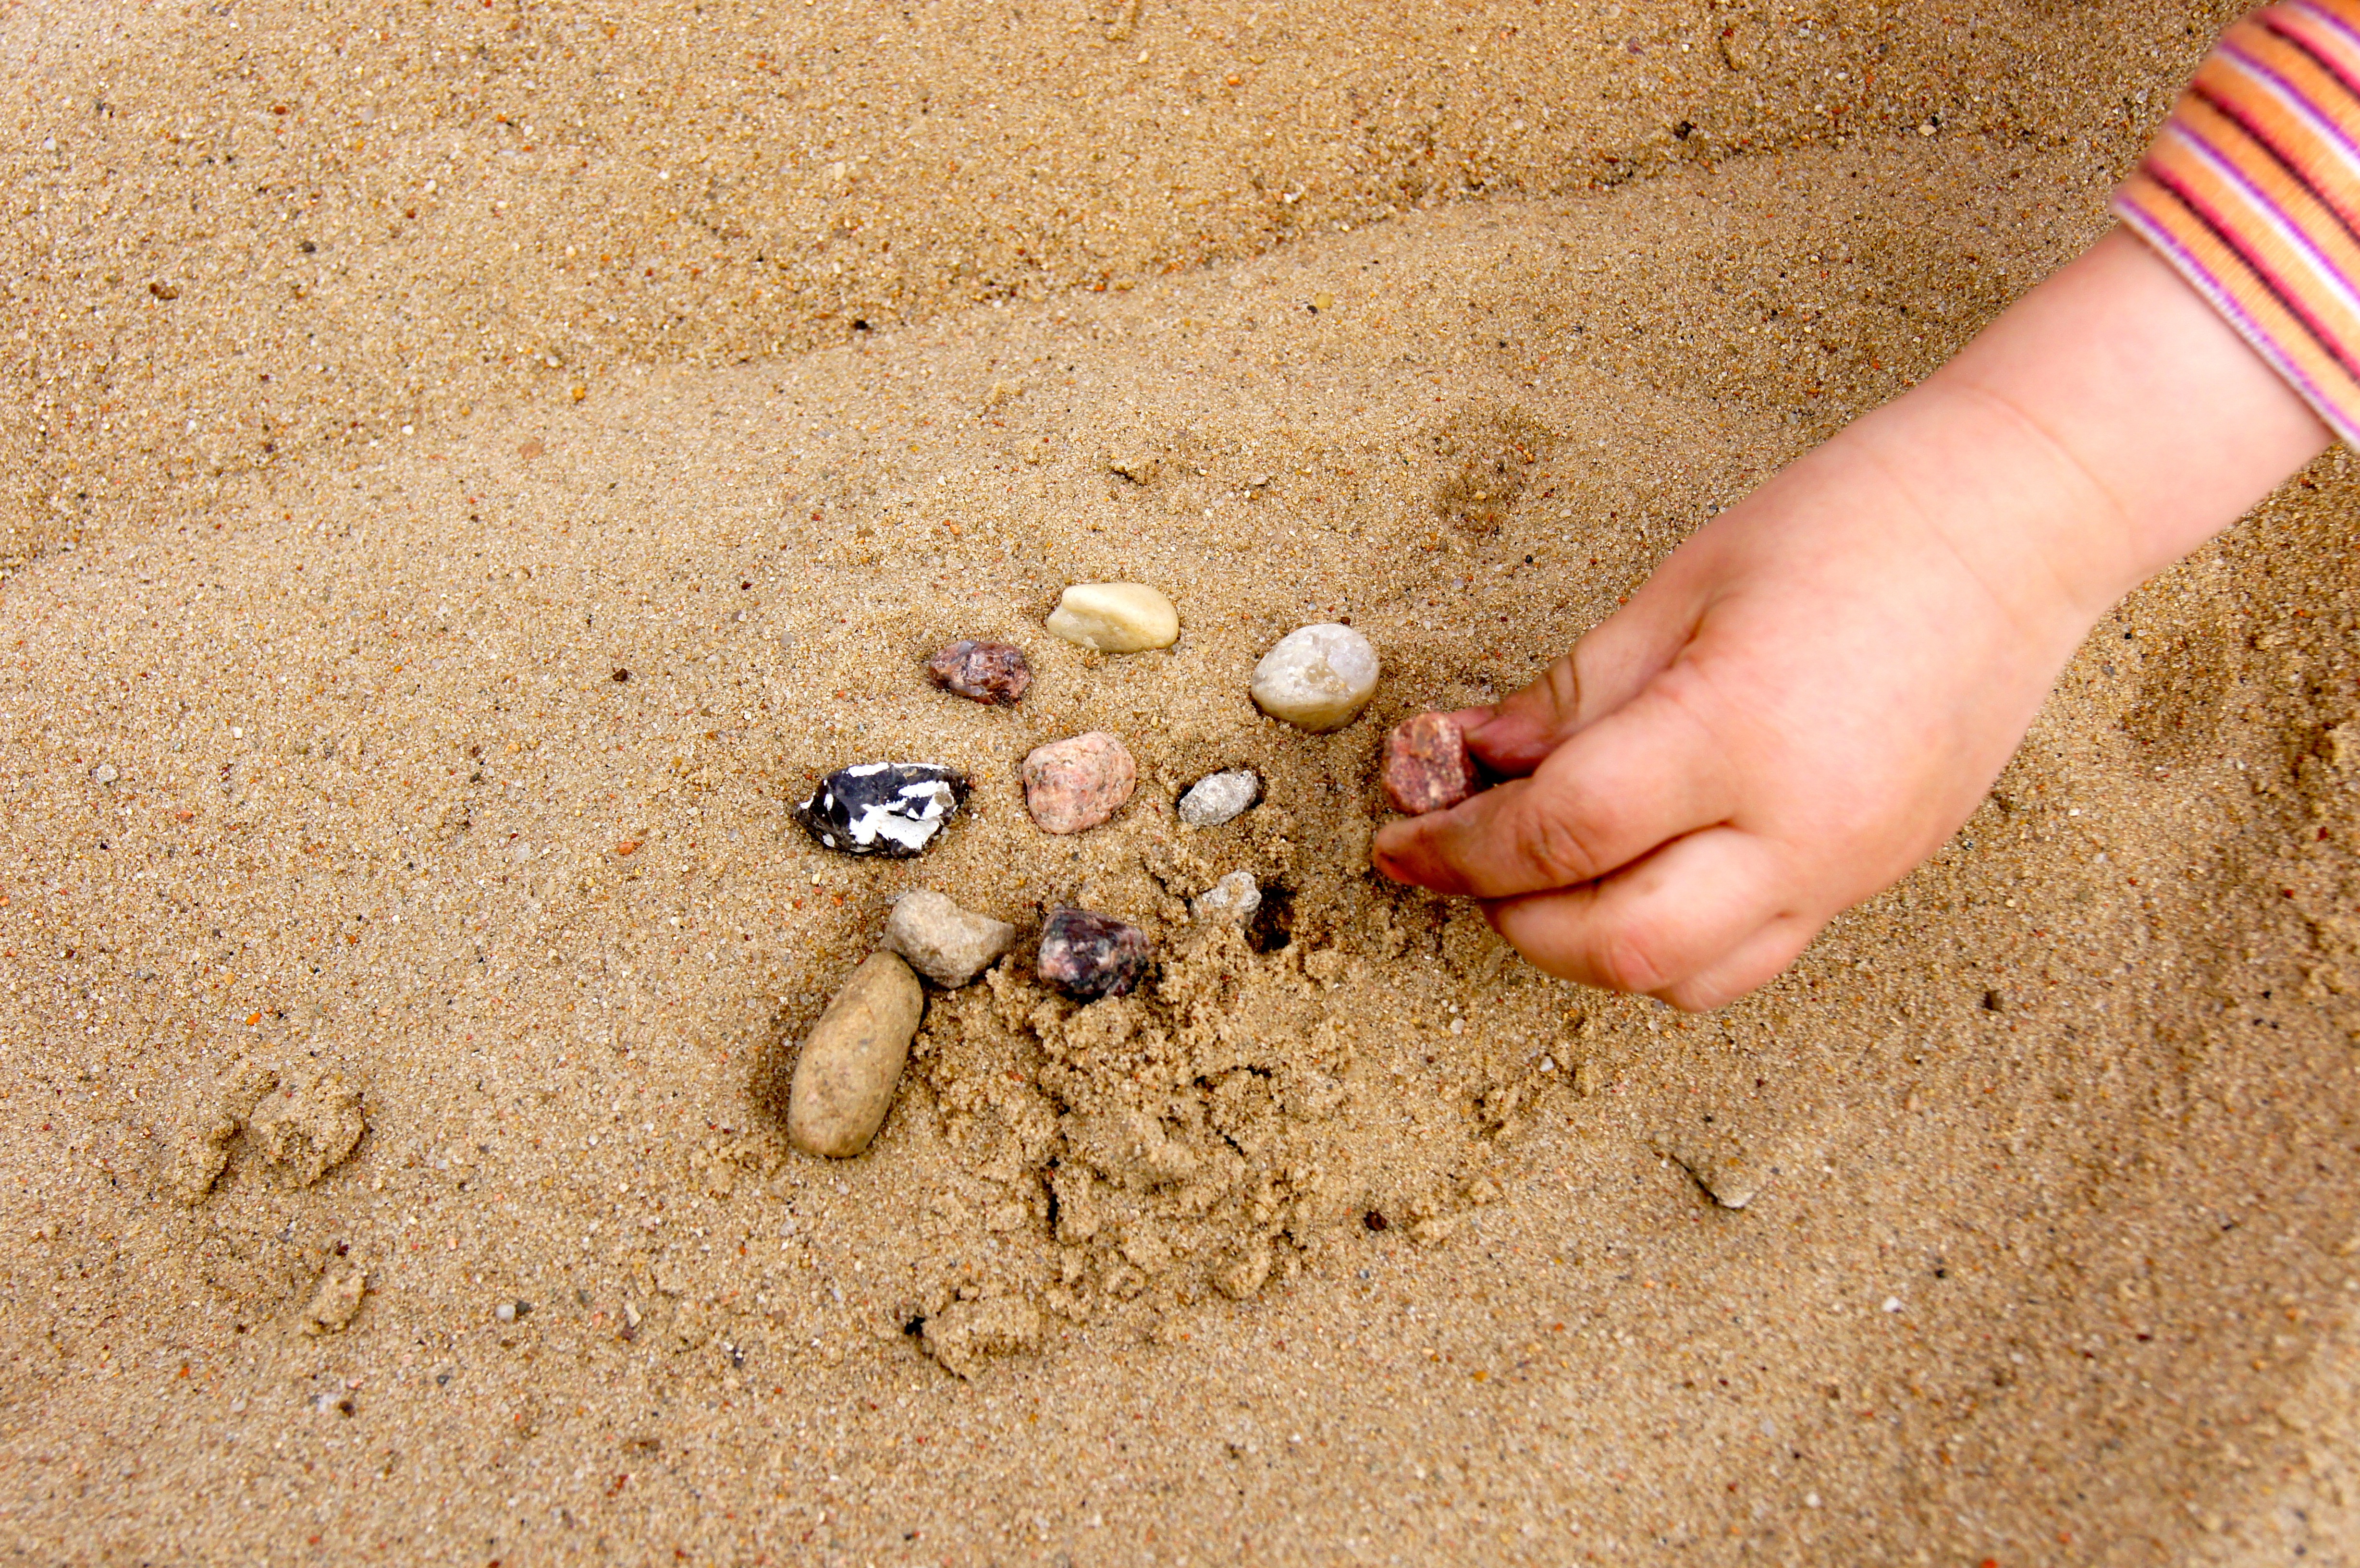
hand, beach, sand, play, warm, summer, soil, child, leisure, material, seashell, human body, stones, place, fun